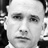
Emotion: sad